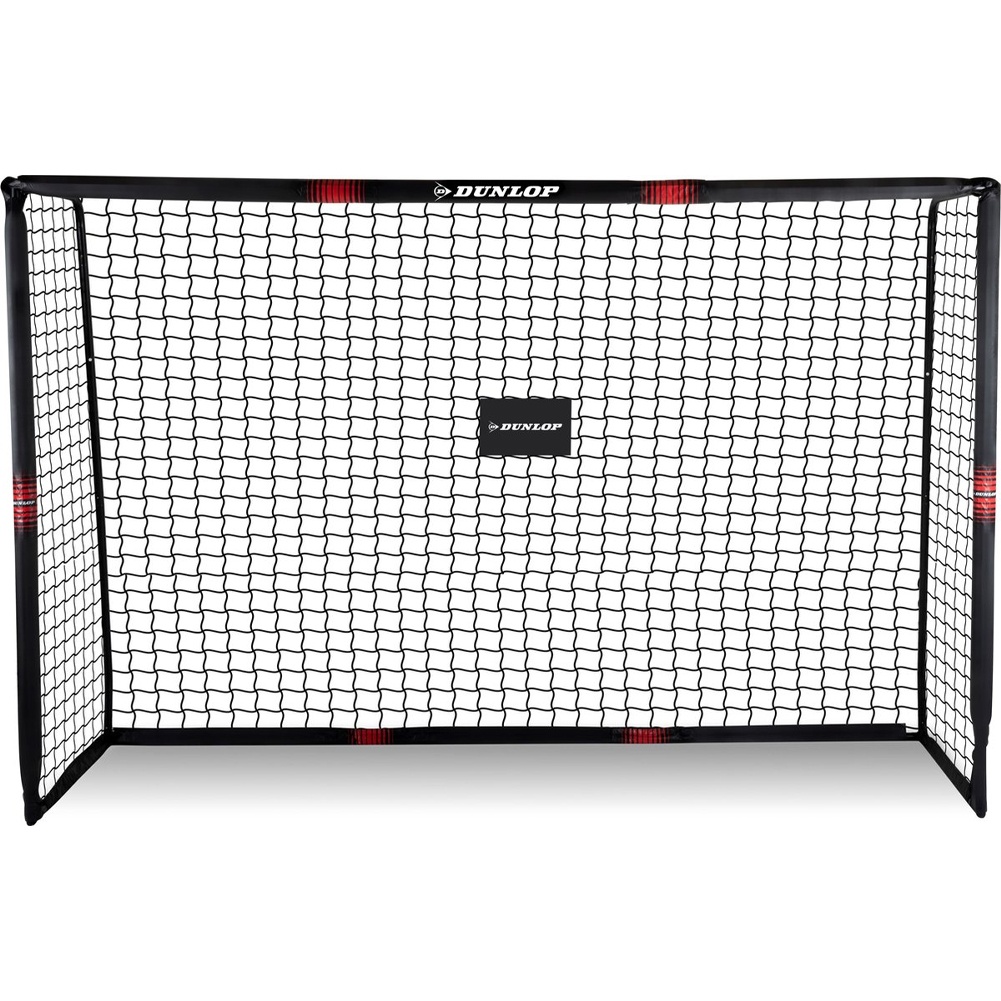
Porta da Calcio per Allenamento da Esterno Rete Rivestita Antiurto 240x160x85 cm
Trasforma il tuo giardino in un campo da calcio con l'aiuto di questa bellissima porta da calcio. Grazie alla struttura in metallo e ai picchetti di messa a terra in dotazione, la porta da calcio rimarrà saldamente nel tuo cortile o nel campo del tuo quartiere. La porta è larga 240 centimetri e alta 160 centimetri, il che la rende adatta a calciatori di tutte le età. La porta in metallo, ciò la rende estremamente resistente alle intemperie, grazie anche ai perni di fissaggio in dotazione, che permettono agli utenti di fissare la porta saldamente al terreno. I pali che formano la struttura della porta sono rivestiti in schiuma EPE, quindi se dovesse cadere o un giocatore dovesse sbattere contro le traverse durante una partita, non colpirebbe immediatamente il metallo, rendendola sicura per adulti e bambini. Grazie alle aste descritte e al sistema di montaggio a scatto, la porta calcio è facile e veloce da montare e da utilizzare immediatamente in partita. SPECIFICHE PRODOTTO: Dimensioni: 240 x 160 x 85 cm Materiale: metallo Colore: nero/rosso Attrezzatura per l'allenamento di calcio per tutte le età Incluso 7 ganci di terra in metallo Montaggio da parte di adulti CONTENUTO DELLA CONFEZIONE: 1 x Porta da Calcio per Allenamento da Esterno Rete Rivestita Antiurto 240x160x85 cm
Brand: Dunlop
Category: Sporting Goods > Athletics > Soccer > Soccer Goals